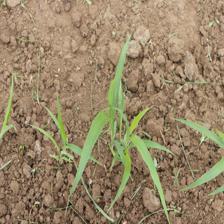
Label: Sorghum